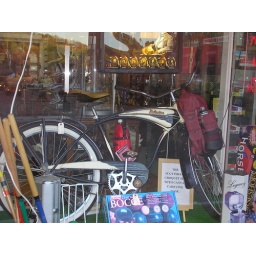
bikes are not sposed to be in windows